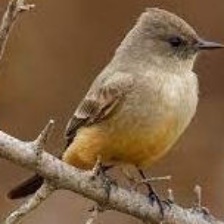
Species: SAYS PHOEBE
Scientific name: SAYORNIS SAYA